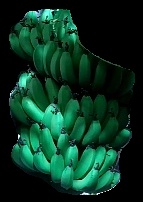
Variety: pachbale
Grade: grade1